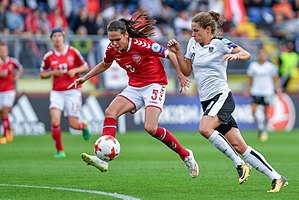
EM i fodbold for kvinder
EM-semifinale i 2017 mellem Danmark og Østrig
Europamesterskabet i fodbold for kvinder er en turnering for kvindelige landshold for nationerne, hvis fodboldforbund er medlemmer af UEFA. Mesterskabet har fundet sted med jævne mellemrum siden 1984.